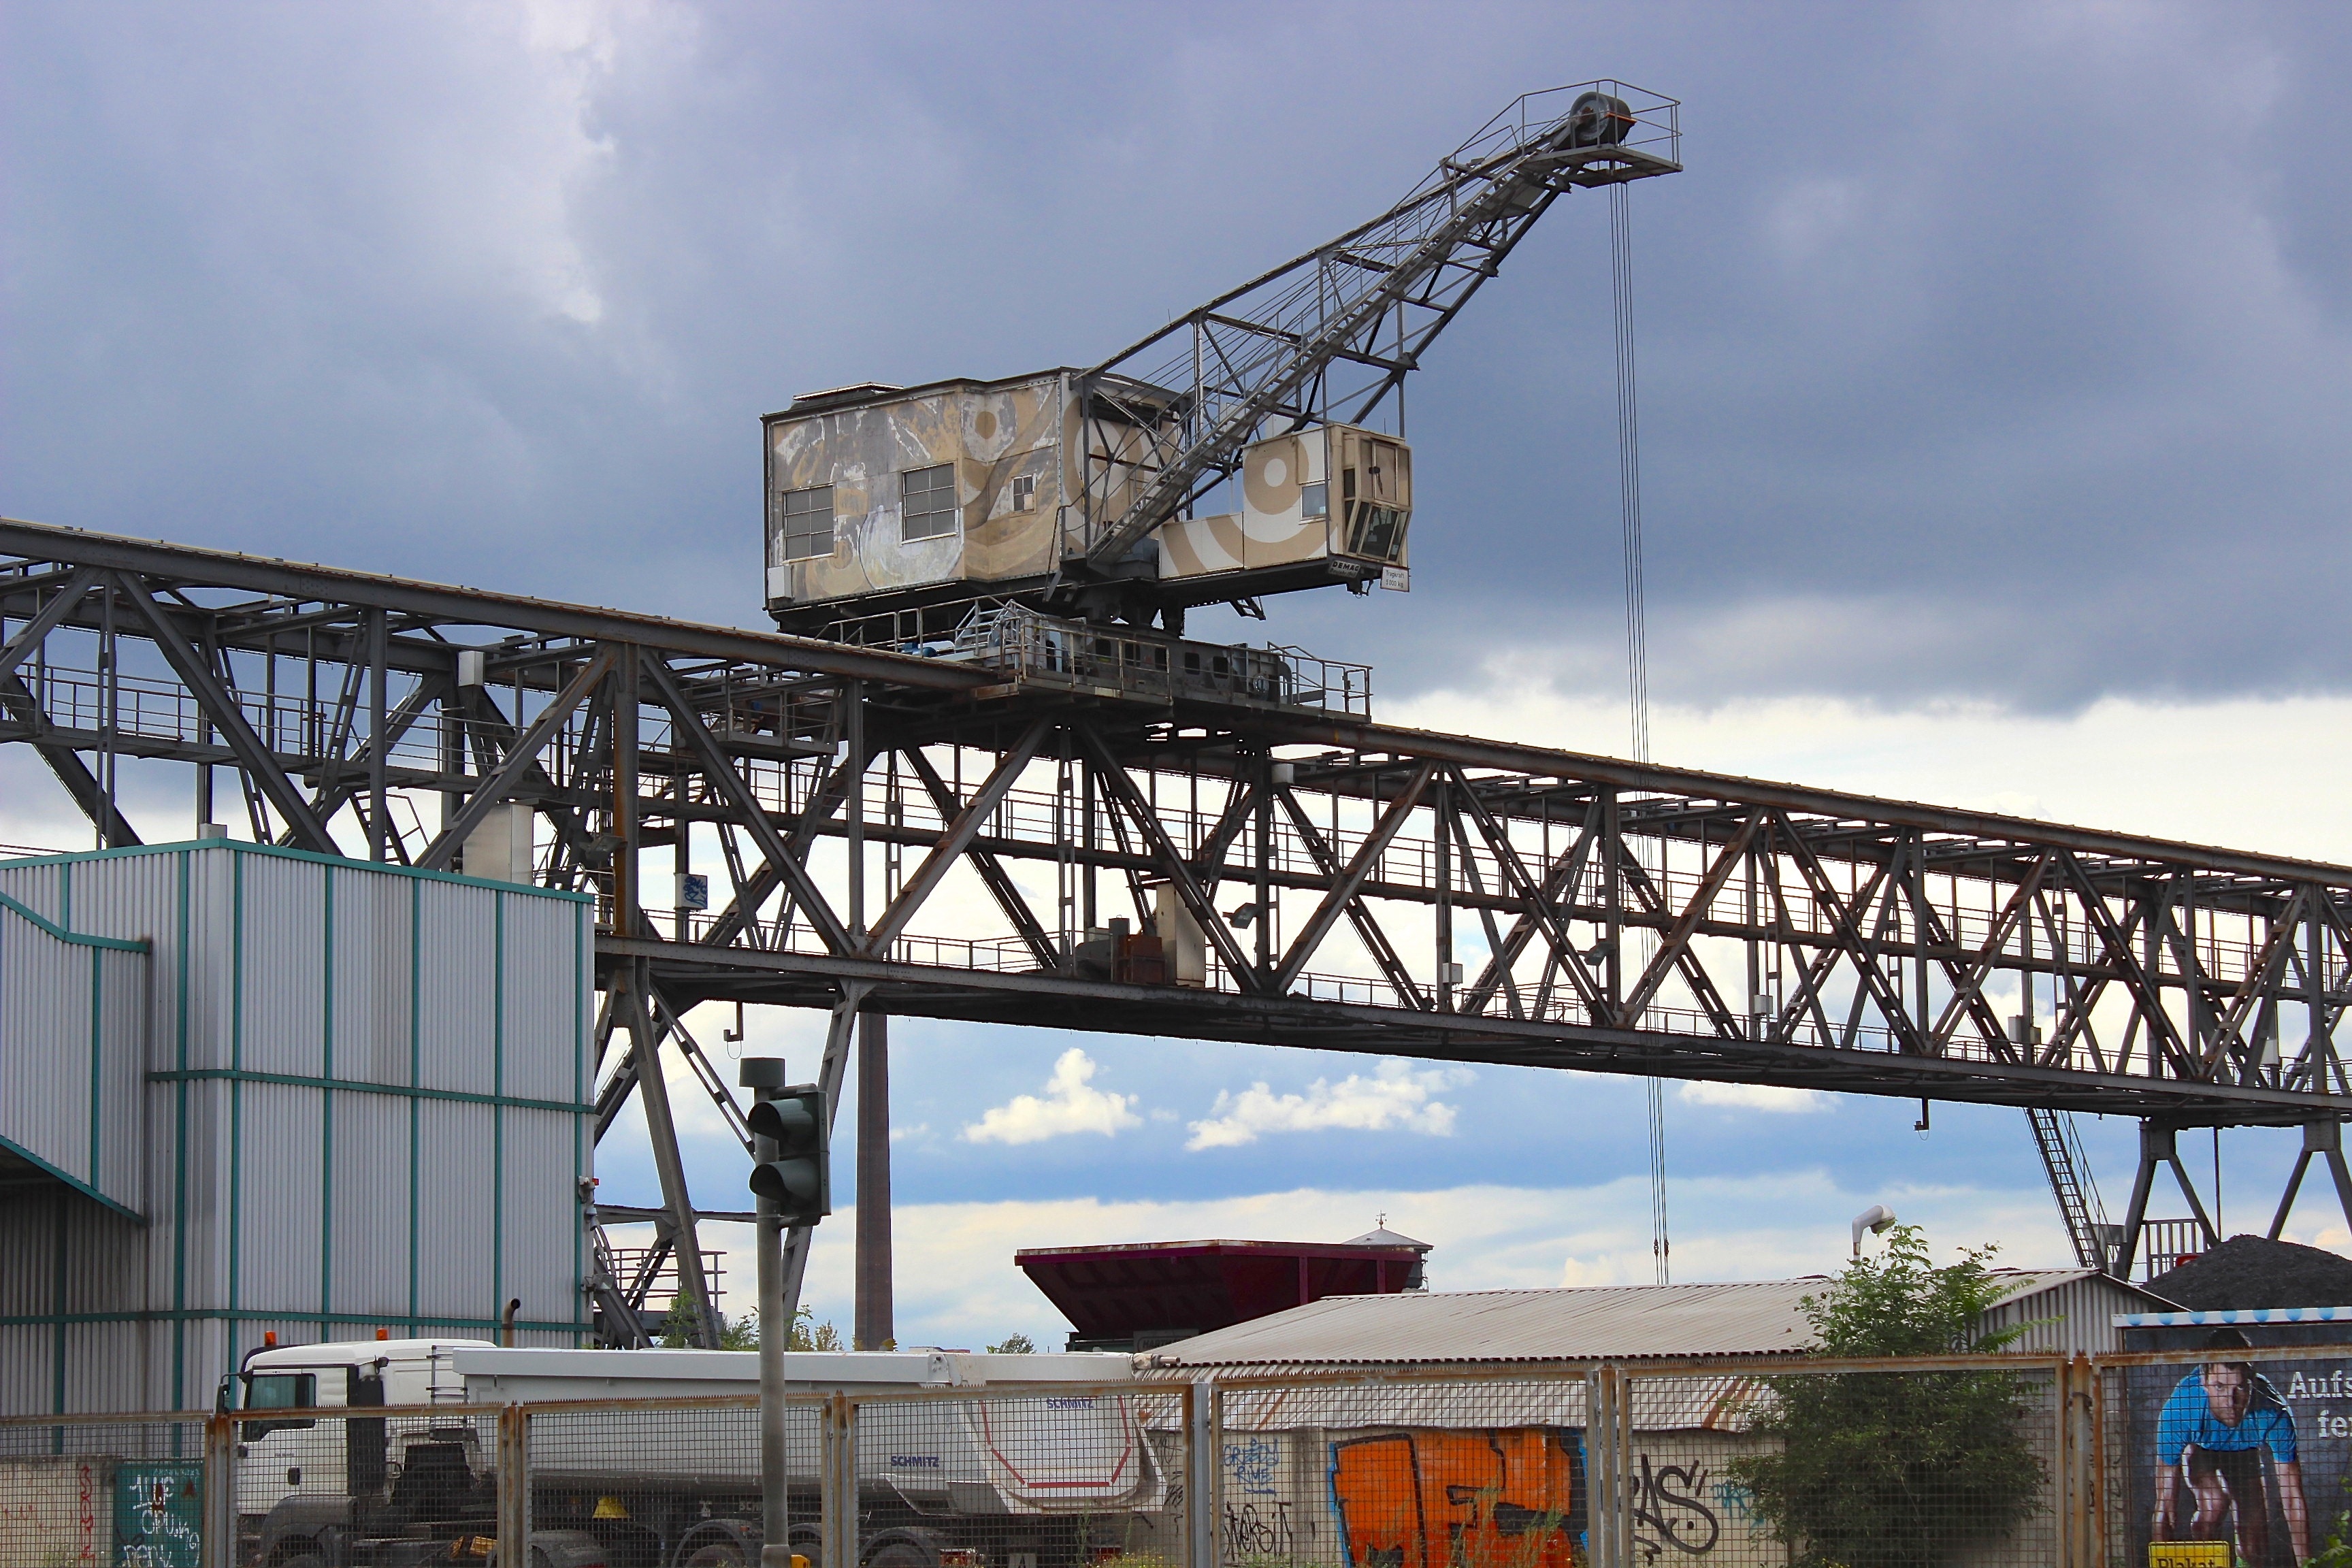
bridge, transport, vehicle, industry, port, clouds, crane, harbour cranes, harbour crane, construction equipment, truss bridge, inner harbour, rolling stock, girder bridge